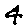
Label: 4